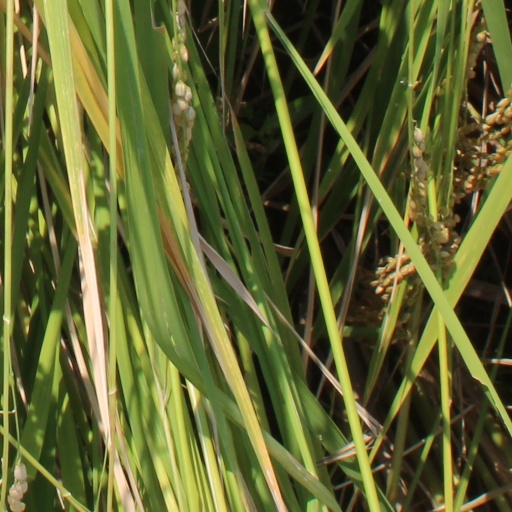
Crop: rice